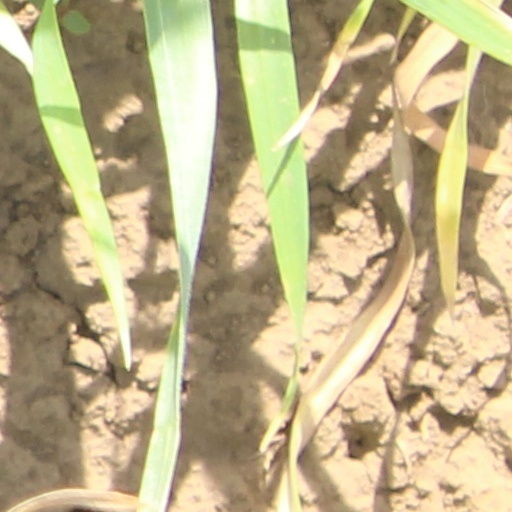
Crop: wheat